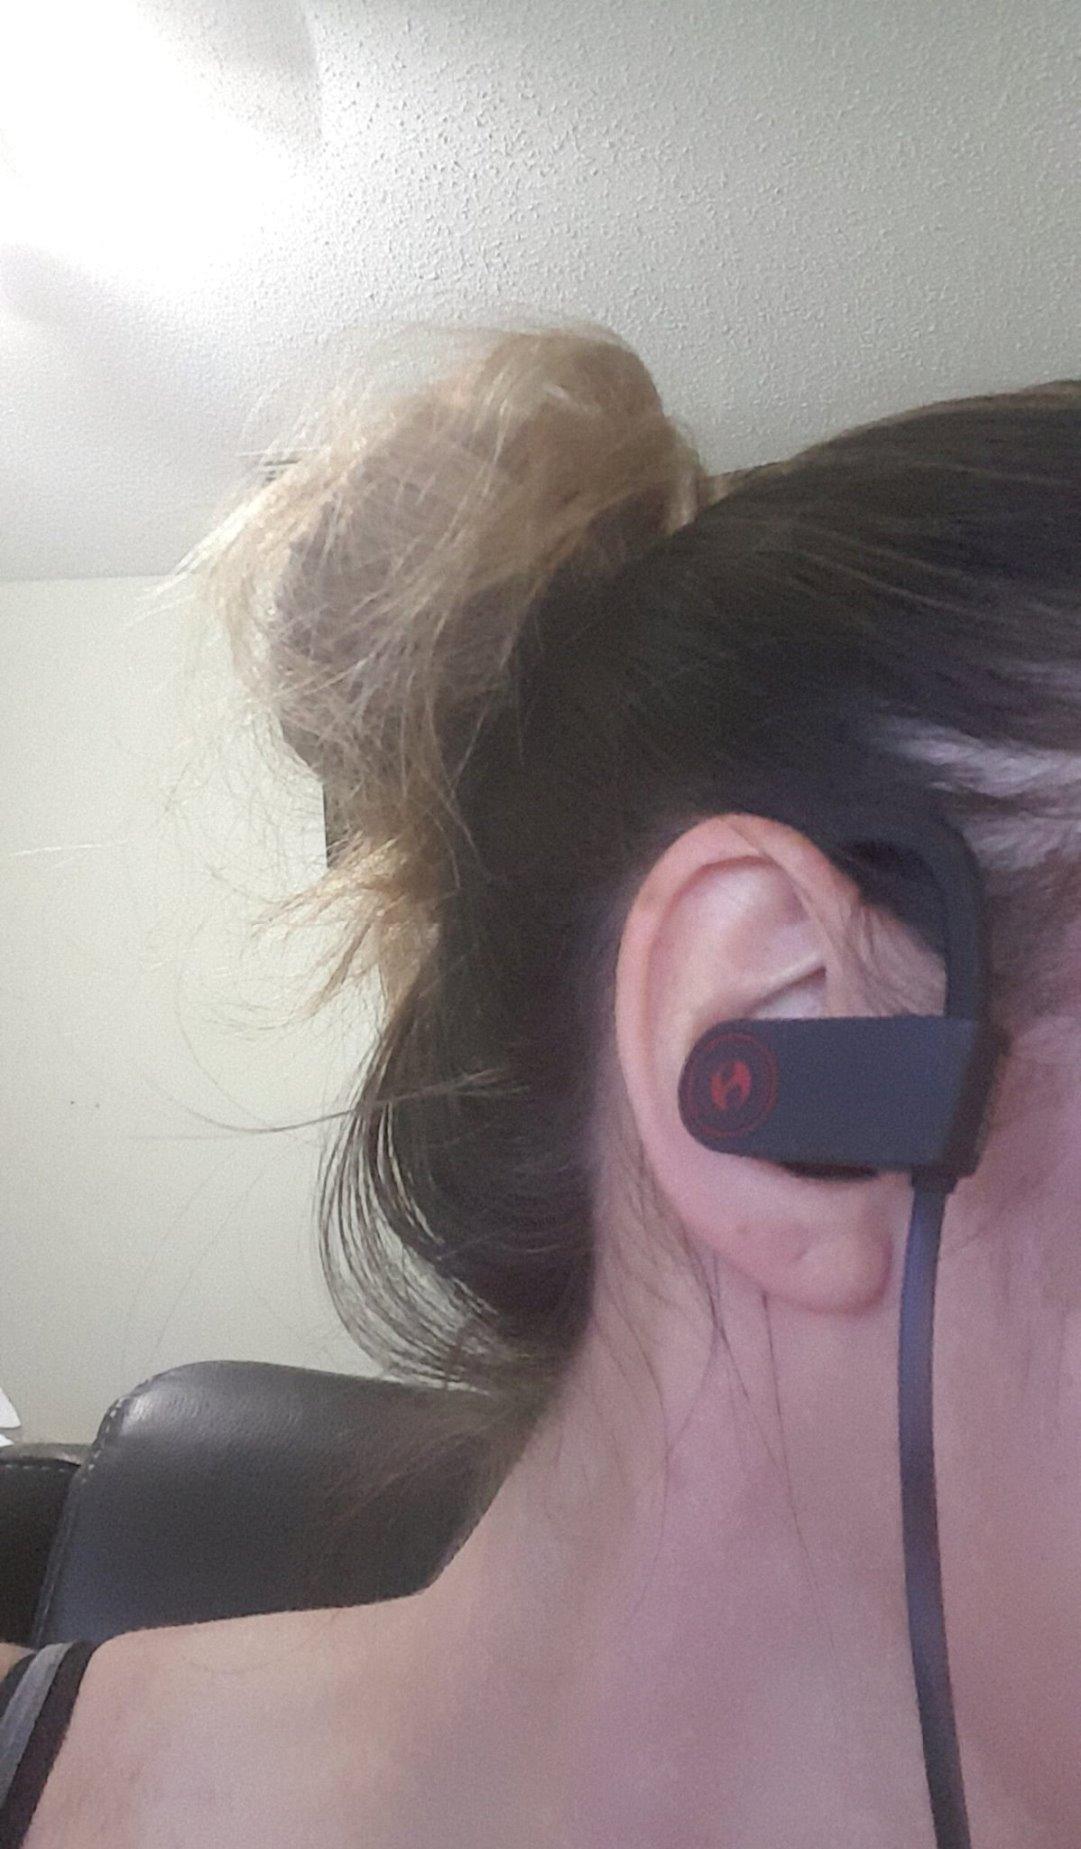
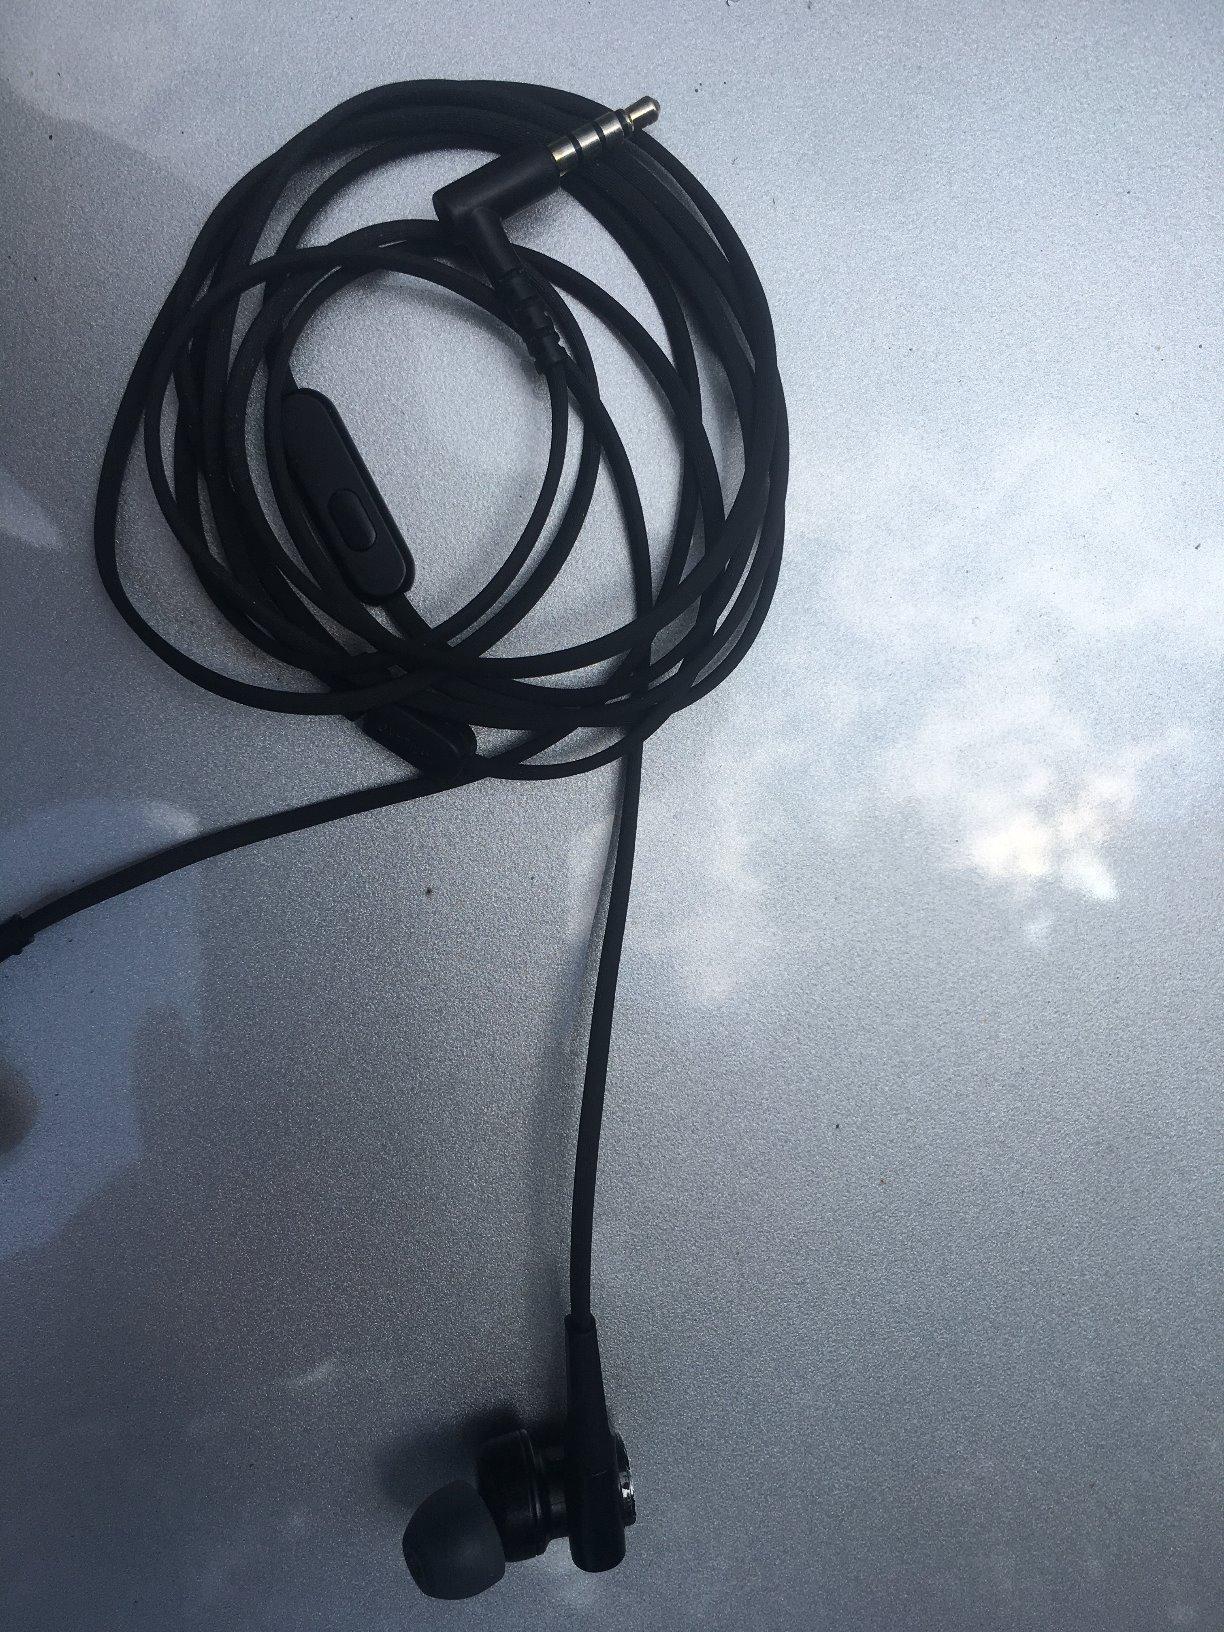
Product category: headphones
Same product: no